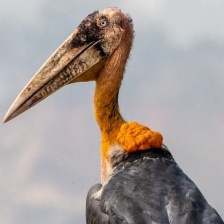
Species: LESSER ADJUTANT
Scientific name: LEPTOPTILOS JAVANICUS
ImageNet parent category: white_stork